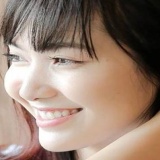
ca sĩ Jang Mi